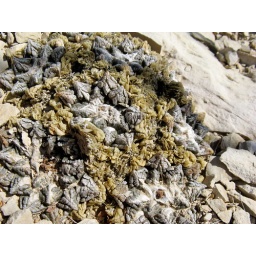
A good population in BBNP. Unfortunately there were signs of plant removal.